Maladeta

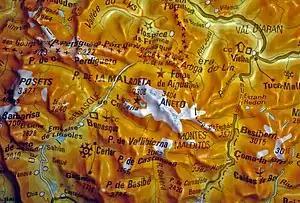
Map of the Maladeta range, and the valleys and mountains surrounding it

While not the highest peak in the local group of mountains, Maladeta was named for the entire group, which is also called Montes Malditos. It attracted the most interest from climbers, especially in the early nineteenth century, as its summit appears in the foreground from the natural entrance to the valley via the port of Benasque or when arriving from France. From this vantage point, the Cresta Portillones hides the true height of its eastern neighbour Aneto, which is taller and has more extensive glaciers. The first attempts to reach the peak were by Ramond in 1787, Ferrieres in 1801, and Louis Cordier in 1802. It wasn't until German naturalist Johann Jacob Friedrich Wilhelm Parrot, with guide Pierre Barrau, climbed to the summit of the mountain on 28 September 1817 that Aneto was discovered to be higher.